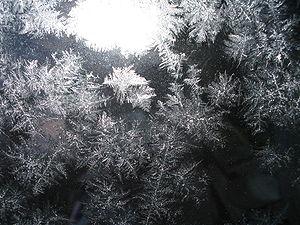
La glace est l'eau lorsqu'elle est à l'état solide. Cet élément est très étudié dans la nature et en laboratoire, par les scientifiques, à commencer par les glaciologues, les physiciens de la matière condensée et autres cryologues de spécialités différentes : il contient souvent beaucoup d'impuretés ou d'inclusions, d'origine diverse. Les météorologues suivent la formation des flocons à partir de vapeur d'eau entrant en atmosphère froide plus ou moins poussiéreuse, géologues et minéralogistes, rejoints par les spéléologues, ne le retrouvent pas seulement dans les endroits communément englacés, mais sous des formes insolites dans les déserts secs et arides, des lieux plus secs et abrités des montagnes comme au fond des grottes profondes et cavités glacées, où la glace subsiste longtemps.